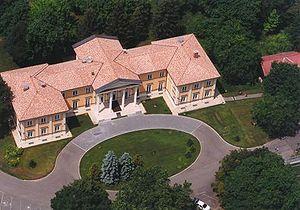
Gárdony est une ville du département de Fejér en Hongrie, peuplée d'environ 8 000 habitants. C'est la principale ville sur la côte sud du lac de Velence, petit lac s'étendant sur une bonne dizaine de kilomètres, à mi-chemin entre Budapest et le lac Balaton.